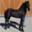
Label: horse